Thames sailing barge

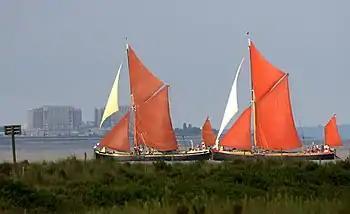
"Pudge" leading "Repertor" in a sailing match on the River Colne

All transport in London was horse-drawn. The horses needed vast quantities of hay and straw, and they produced a vast quantity of dung.